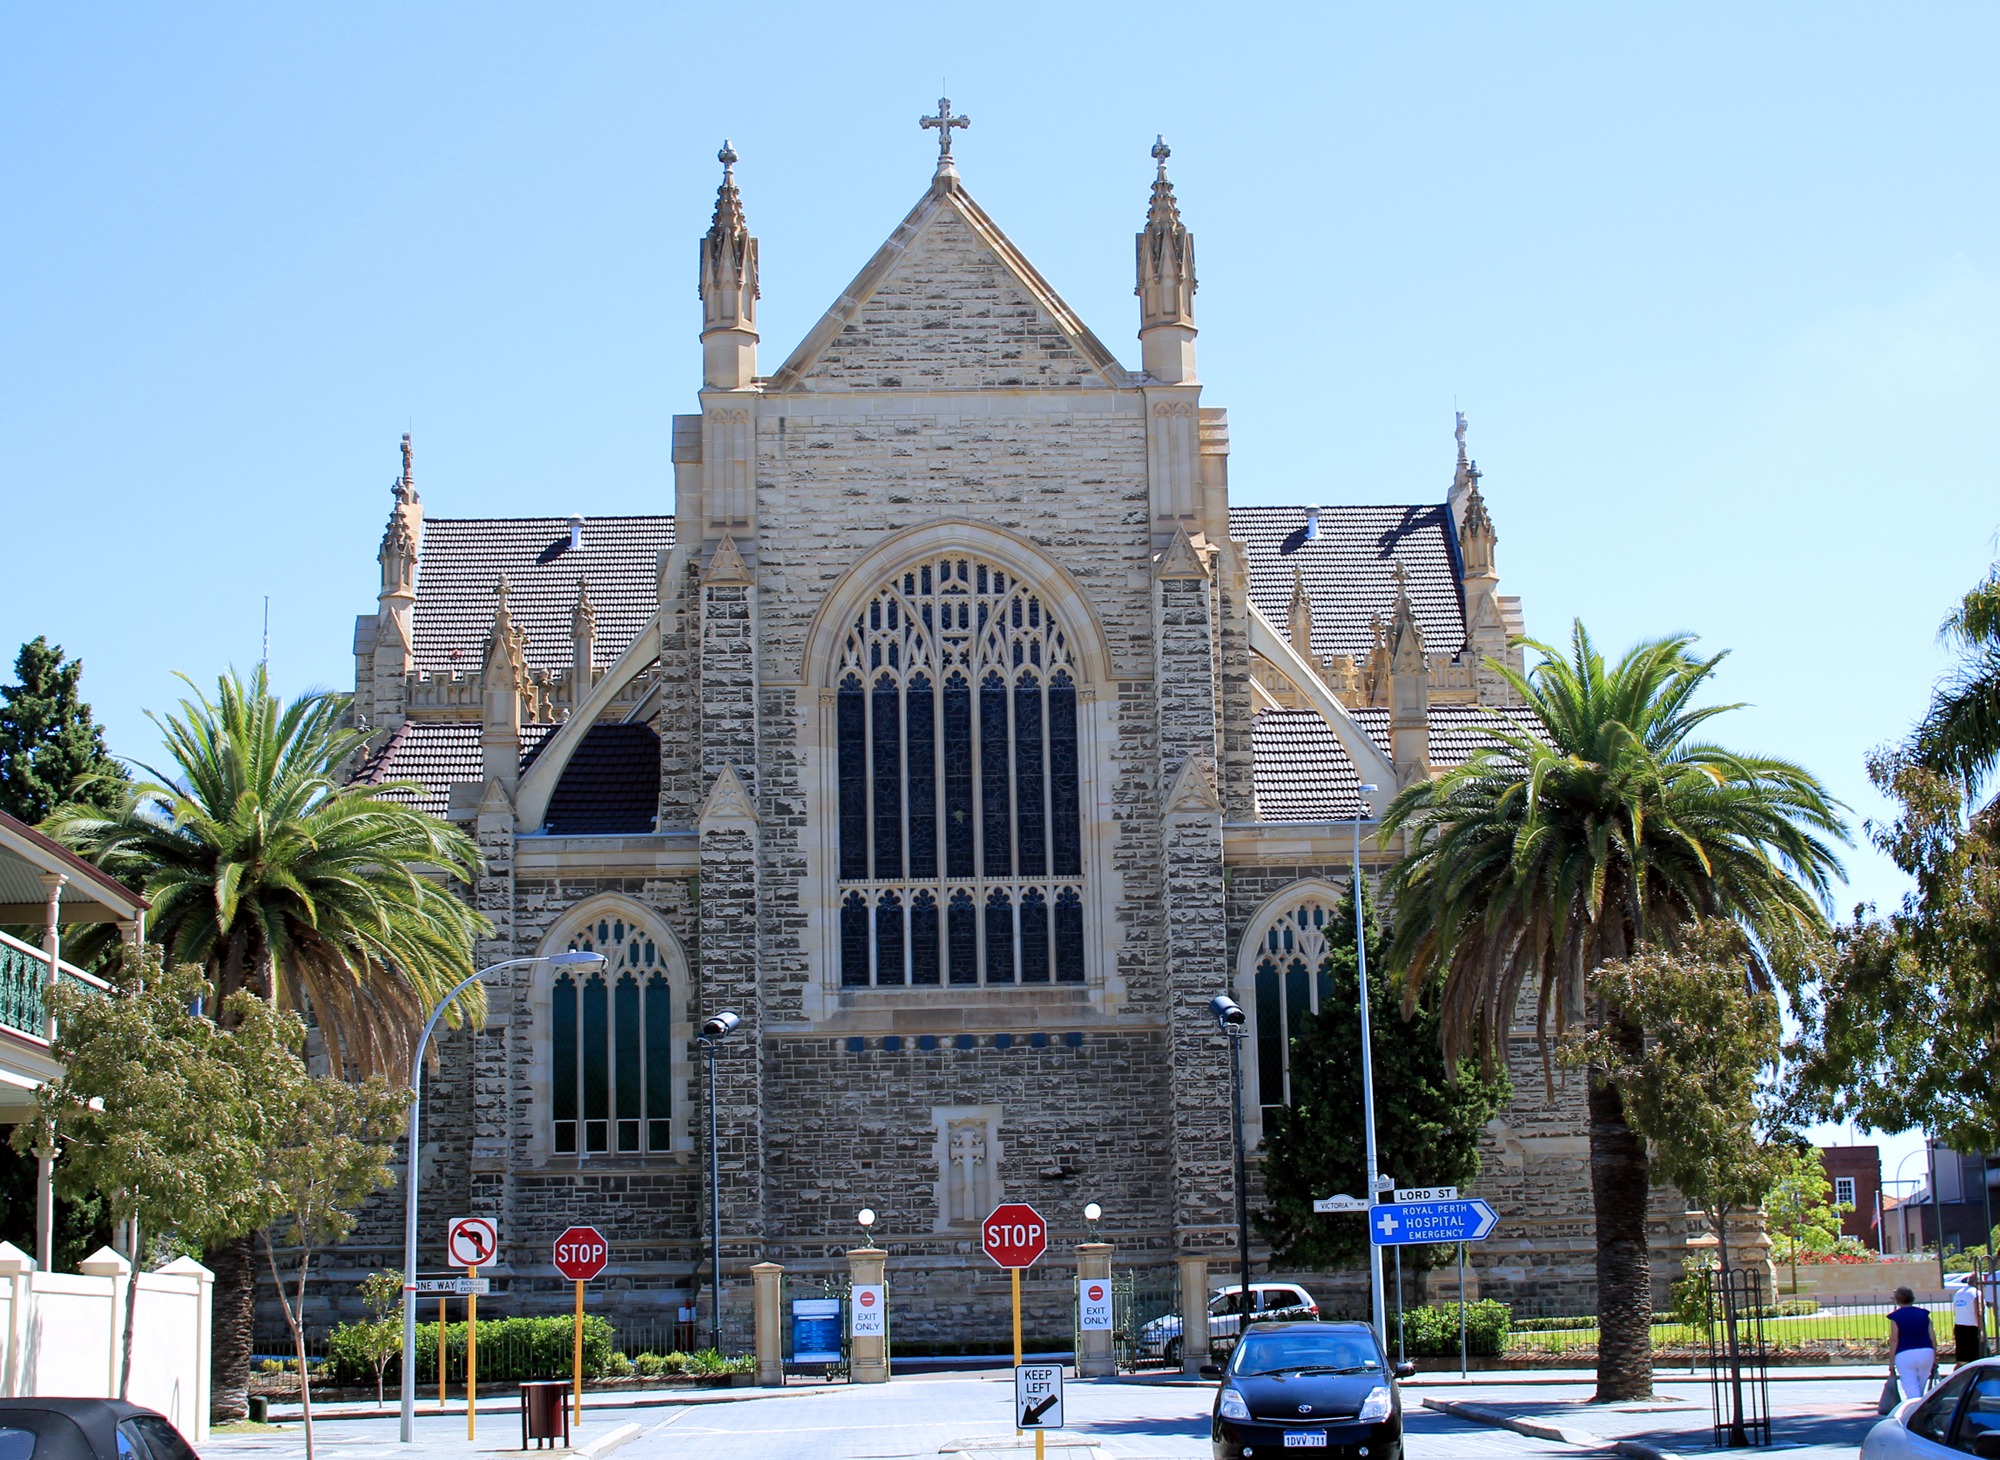
town, building, downtown, tower, plaza, landmark, church, cathedral, christian, place of worship, estate, perth, western australia, st mary's